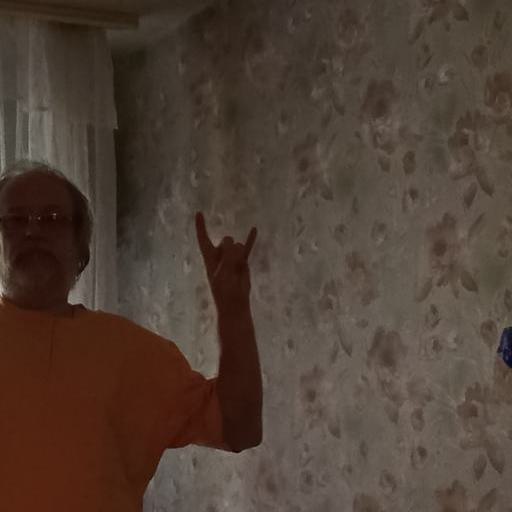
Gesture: rock